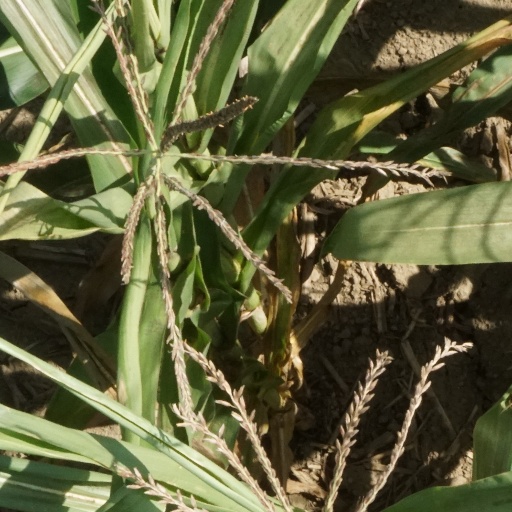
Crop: maize; corn